Life of Jesus

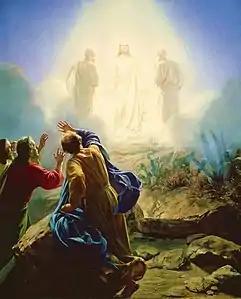
The Transfiguration of Jesus, depicted by Carl Bloch, 19th century

The baptism of Jesus marks the beginning of his public ministry. This event is recorded in the Canonical Gospels of Matthew, Mark and Luke. In , rather than a direct narrative, John the Baptist bears witness to the episode.